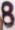
Number: 8